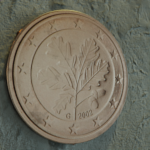
Coin value: 5cents
Country: de
Edition: standard